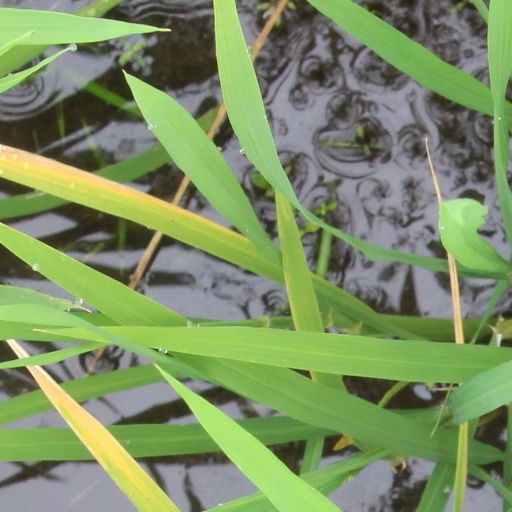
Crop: rice